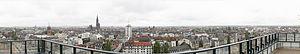
Vue panoramique sur Strasbourg depuis la 2ème terrasse de la Tour Esca
Strasbourg est une commune française située dans le département du Bas-Rhin. Préfecture du département, elle est également, depuis le 1ᵉʳ janvier 2016, le chef-lieu de la région Grand Est. Capitale de la région historique d'Alsace, la ville est bordée par le Rhin et frontalière avec l'Allemagne.